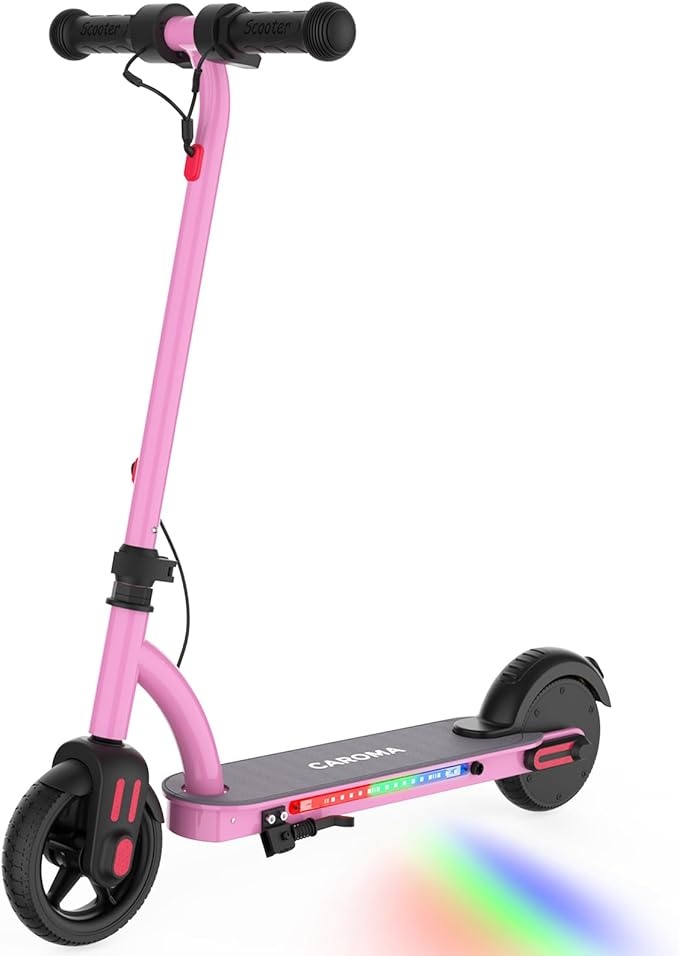
Caroma Electric Scooter for Kids Ages 6-12,150W/180WMotor,10 MPH Max Speed & 7 Miles,Colorful Lights,Adjustable Height & Speed,LED Display,Foldable Kids Electric Scooter 132 Lbs Max Load,Idea Gift
Brand: Caroma
About This ✨ Hand Accelerator & Brake: Caroma E6 electric scooter for kids features hand-operated acceleration and braking for safe, easy riding. Simply kick-start to 3 mph, then press and hold the throttle for smooth acceleration. The reliable dual-brake system ensures confident stopping power in any riding condition. ⚡150W Motor & 3-Speed Settings: E6 kids' electric scooter features a powerful 150W motor, delivers smooth acceleration up to a top speed of 10 mph. With three adjustable speed modes (Economy/Normal/Sport: 5/8/10 MPH), parents can easily customize the riding experience to match their kid's skill level and comfort zone. 🚀 Long-Lasting Battery: This electric scooter for kids provides up to 7 miles of range on a single charge, giving kids 60–80 minutes riding adventure. Built for reliability and excitement, this kids scooter keeps the fun going ride after ride! (Note: Battery performance may vary based on rider weight, temperature, terrain, wind conditions, and riding style.) 🛴 Safety & Style Features: The E6 kids scooter equipped with vibrant LED ambient light, automatic brake lights, front and rear reflectors for maximum visibility. The anti-slip deck and rear fender provide extra protection, keeping kids safe even on wet or slippery surfaces. Designed for ages 8-12, this Caroma electric kids scooter gives parents peace of mind while kids enjoy the ride. 🎁 Safety-Certified Gift Ready: Rigorously tested and certified to meet UL2272, FCC, and CPC safety standards, this electric scooter for kids gives parents complete confidence in their purchase. Beautifully packaged and gift-ready, it's the perfect present for birthdays, holidays, or any special milestone. Overview Brand : Caroma Color : 150W-7Miles-Pink Age Range (Description) : kids ages 6-14 Special Feature : Digital Display, Dual Braking System, Foldable, Lights, Rechargeable Weight Limit : 154 Pounds Product Dimensions : 31.7"L x 13"W x 40"H Number of Wheels : 2 Model Name : E6 Wheel Material : Rubber Frame Material : Aluminum
Category: Sporting Goods > Outdoor Recreation > Riding Scooters > E-Scooters > Commuter E-Scooters